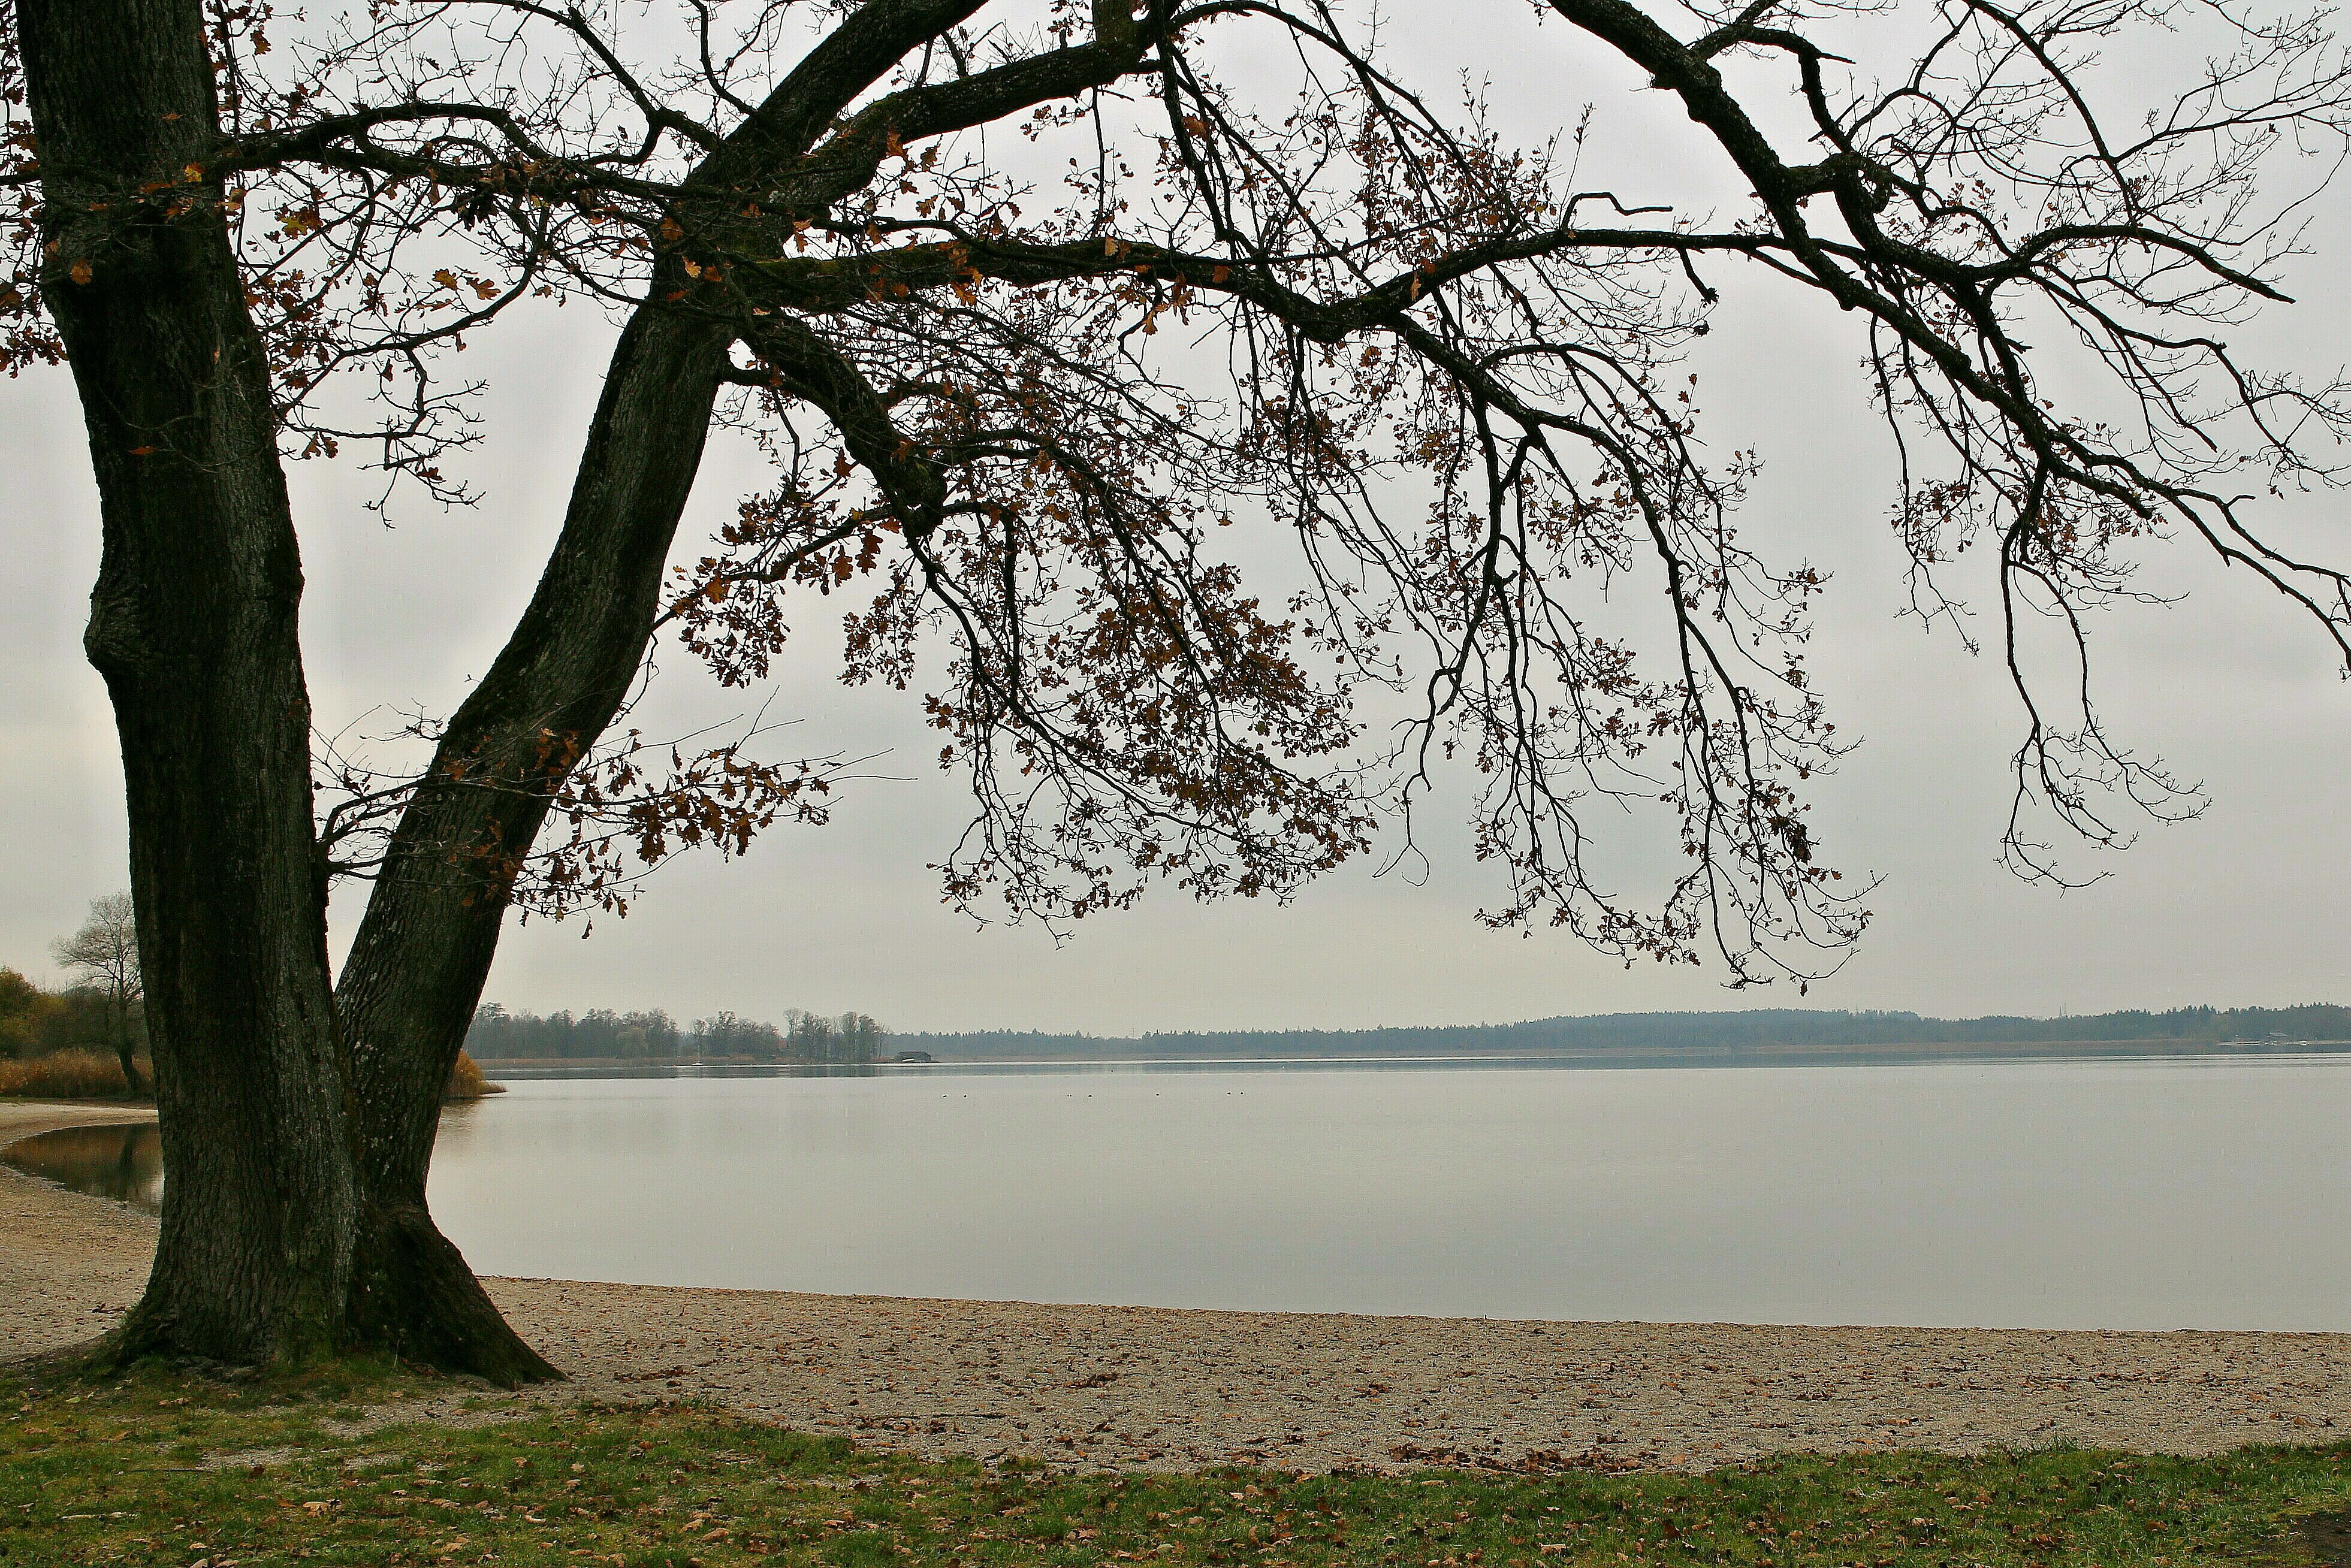
landscape, tree, water, nature, grass, branch, silhouette, plant, sunlight, morning, leaf, flower, lake, atmosphere, spring, autumn, rest, season, branches, mood, silent, harmony, atmospheric phenomenon, woody plant